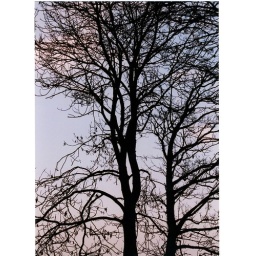
tree against sky